Little Joe (film)

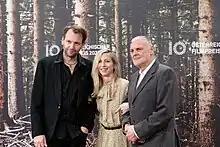
Martin Gschlacht, Jessica Hausner and Bruno Wagner (2020)

"Little Joe" had its world premiere at the Cannes Film Festival on 17 May 2019. Shortly after, Magnolia Pictures and BFI Distribution acquired the U.S. and U.K. distribution rights to the film. It was scheduled to be released in Austria on 1 November 2019, by Filmladen; in the United States on 6 December 2019; Germany on 9 January 2020, by X Verleih AG; and the United Kingdom on 21 February 2020.